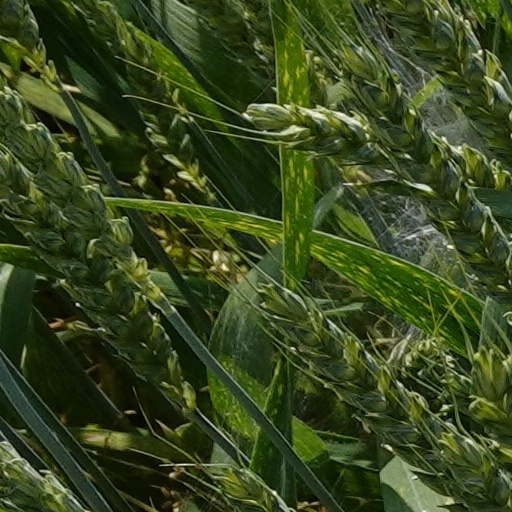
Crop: wheat